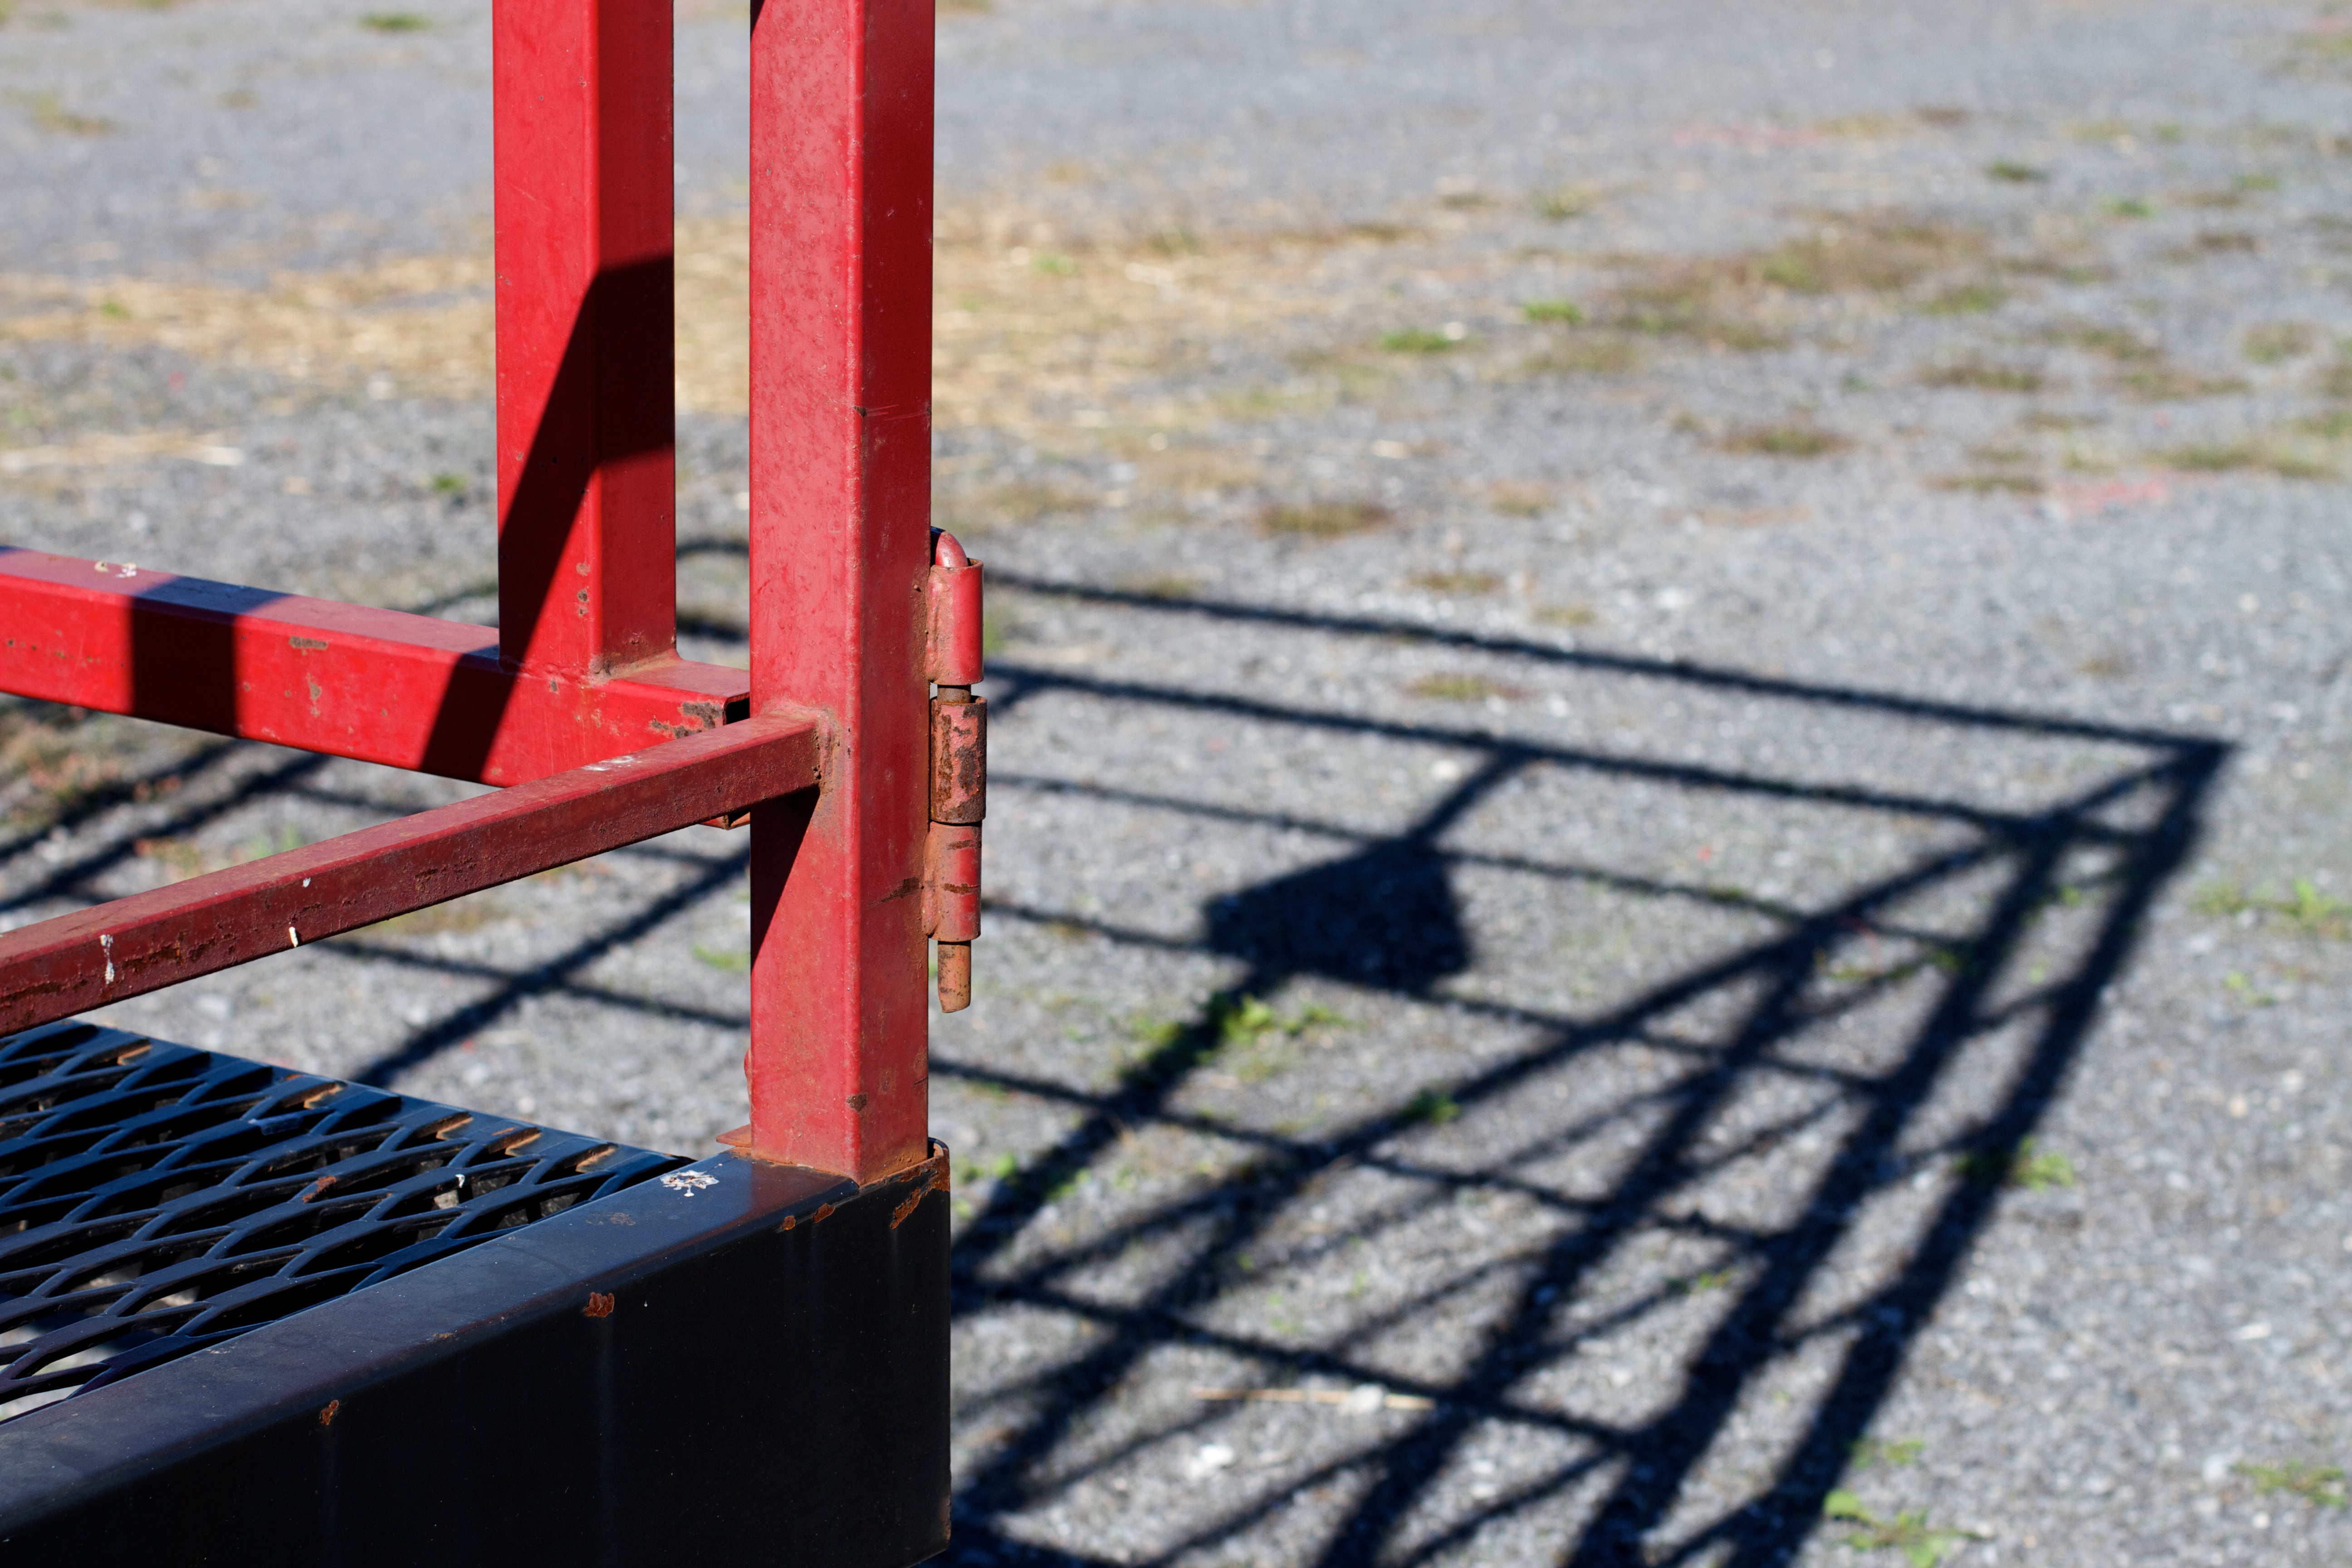
city, red, shadow, public space, playground, human settlement, outdoor play equipment